NGC 4402

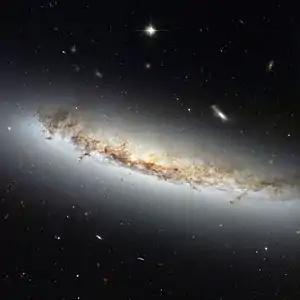
Hubble Space Telescope image of NGC 4402

NGC 4402 is a relatively near, edge-on spiral galaxy located around 50 million light-years from Earth. It is in the constellation of Virgo within the Virgo Cluster of galaxies. It can be seen when viewing Markarian's Chain.